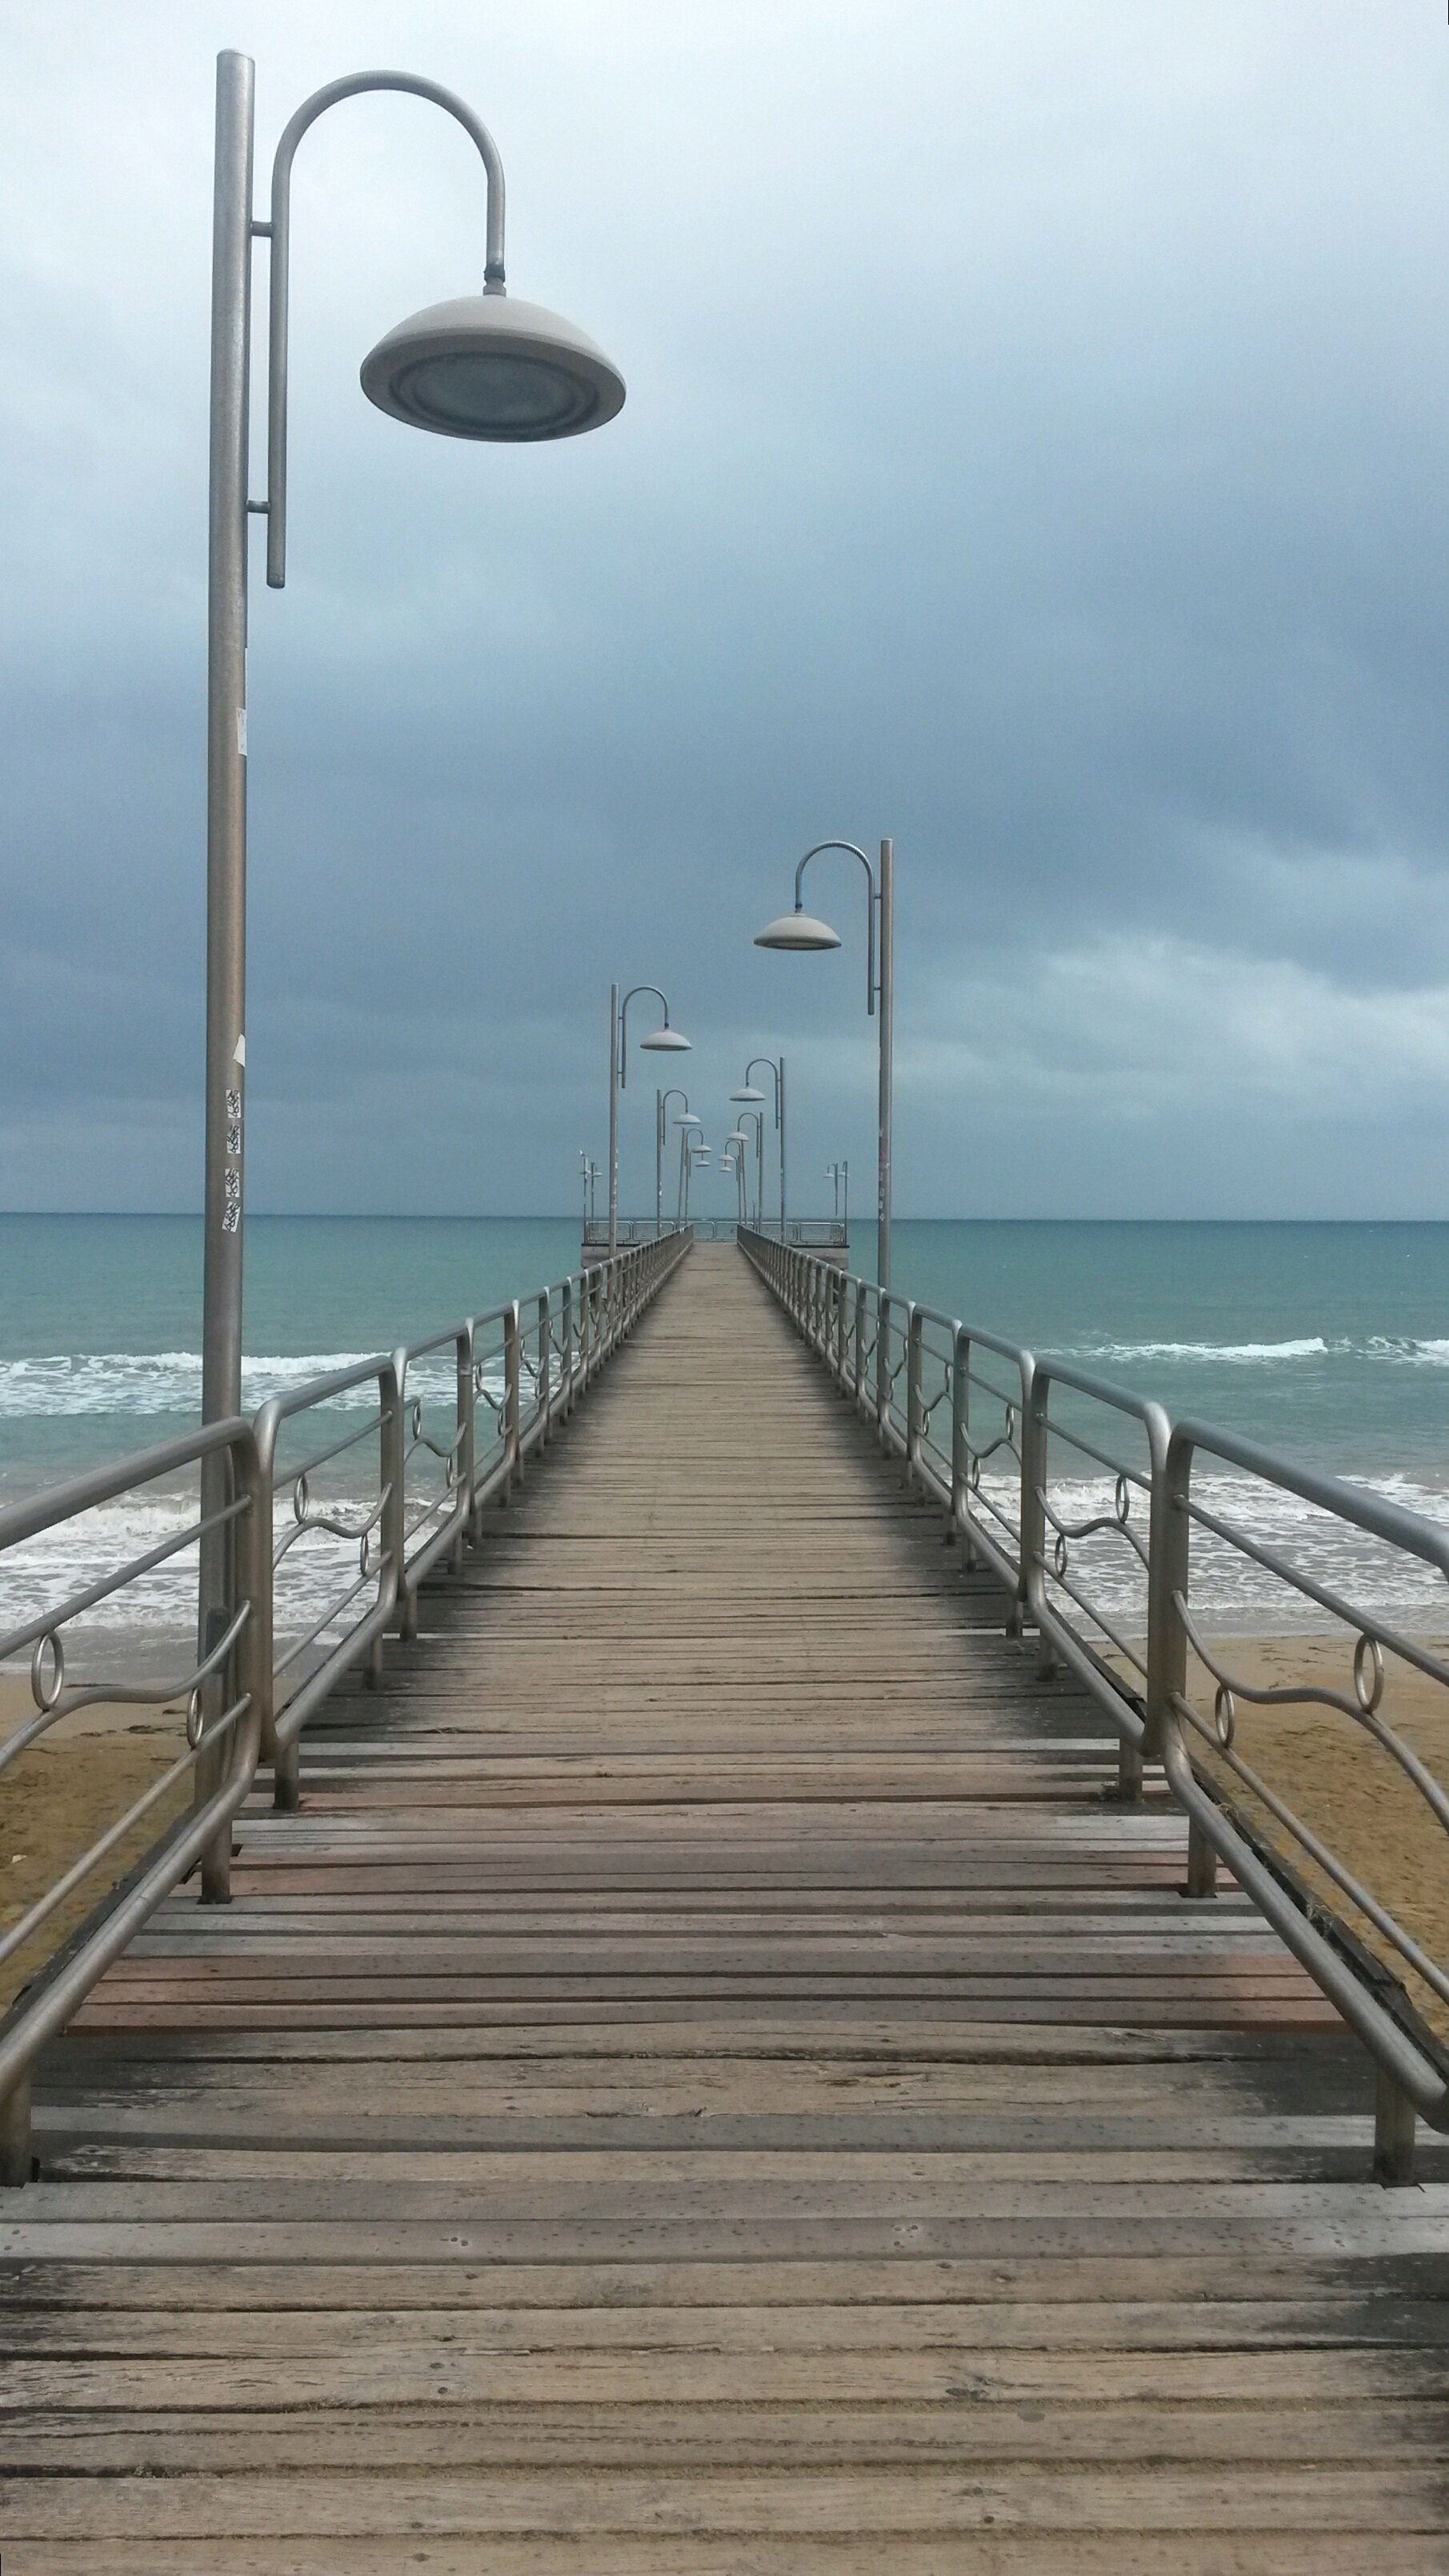
beach, sea, coast, ocean, dock, boardwalk, pier, walkway, web, clouds, lanterns, cloudiness, nonbuilding structure